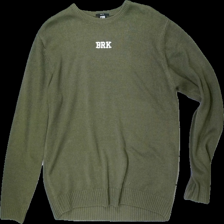
View: front
Type: Sweater
Category: Unisex
Brand: Not in the list
Brand text on label: FSBN
Colors: Green, White
Material: 100% acrylic
Pattern: Logo print
Cut: Regular, C-collar
Size: XL
Season: All
Price range: 50-100
Recommended usage: Reuse